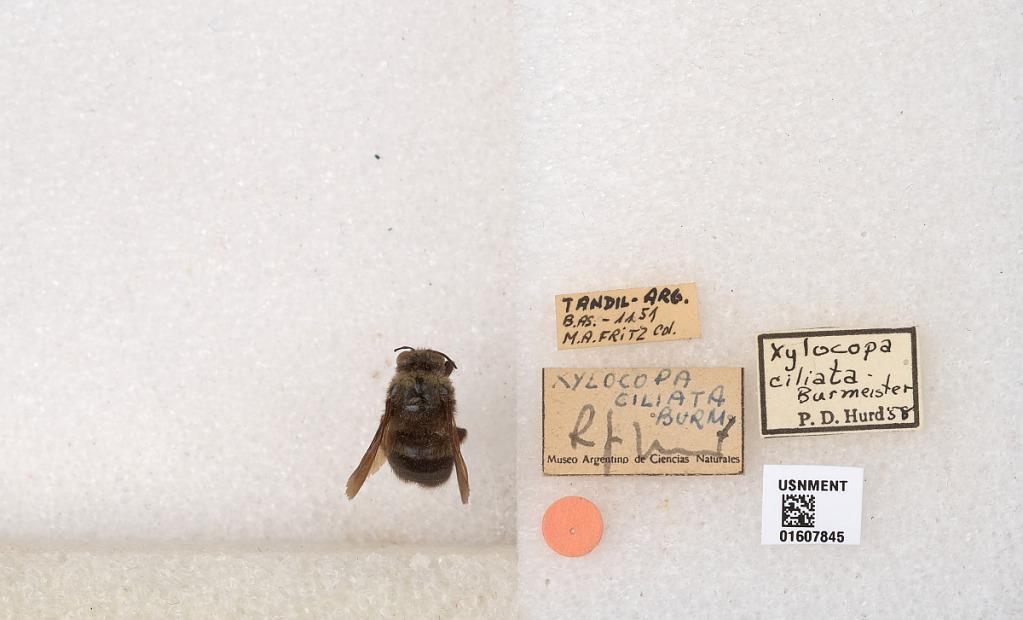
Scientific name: Xylocopa (Nanoxylocopa) ciliata Burmeister
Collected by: M. Fritz
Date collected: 1951-11-1
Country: Argentina
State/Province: Buenos Aires
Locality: Tandil
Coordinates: -37.3217, -59.1332
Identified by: Hurd, P. D.